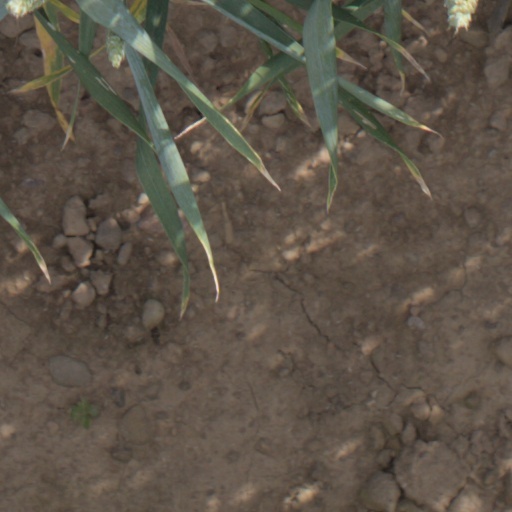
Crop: wheat